Bratislava Castle

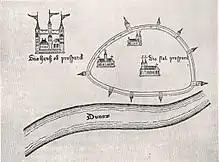
The castle and the town of Pressburg on a picture from the 15th century

The castle's site, like today's city, has been inhabited for thousands of years, because it is strategically located in the center of Europe at a passage between the Carpathians and the Alps, at an important ford used to cross the Danube river, and at an important crossing of central European ancient (trade) routes running from the Balkans or the Adriatic Sea to the Rhine river or the Baltic Sea, the most important route being the Amber Route.